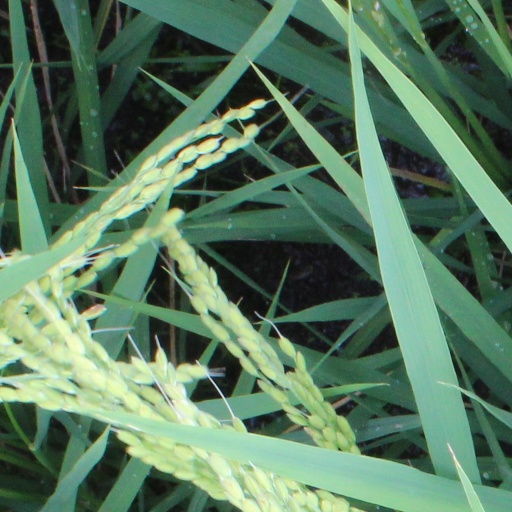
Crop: rice